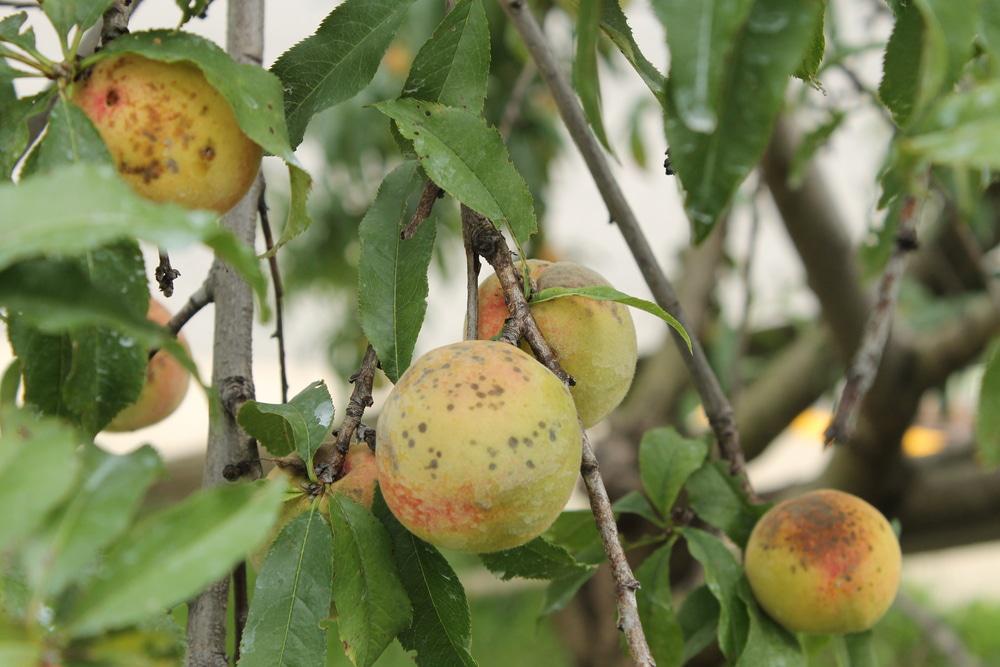
Plant: Peach
Disease: peach scab